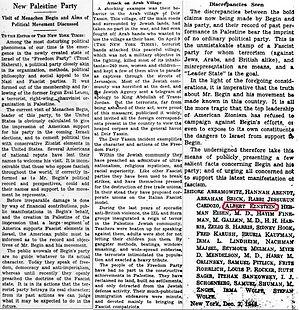
Albert Einstein né le 14 mars 1879 à Ulm, dans le Wurtemberg, et mort le 18 avril 1955 à Princeton, dans le New Jersey, est un physicien théoricien. Il fut successivement allemand, apatride, suisse et de double nationalité helvético-américaine. Il épousa Mileva Marić, puis sa cousine Elsa Einstein.
Le massacre de Deir Yassin s'est déroulé le 9 avril 1948 au cours de la prise du village de Deir Yassin, à l'Ouest de Jérusalem, durant la Guerre civile de 1947-1948 en Palestine mandataire. Il a été perpétré par 120 combattants de l'Irgoun et du Lehi. Les historiens évaluent aujourd'hui le nombre de tués entre 100 et 120. À l'époque, la presse et différents commentateurs rapportèrent le nombre de 254 victimes.